Chhaimale

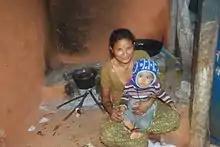
Nepali Housewife from Chhaimale

Chhaimale is a village and former Village Development Committee that is now part of Dakshinkali Municipality in Kathmandu District in Province No. 3 of central Nepal. At the time of the 2011 Nepal census it had a population of 4,216 living in 968 households.